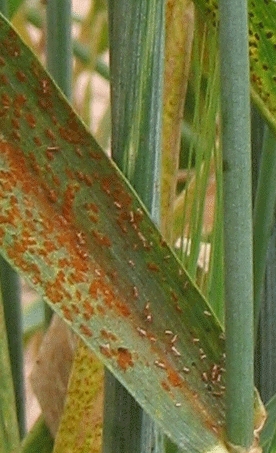
Label: Wheat___Brown_Rust